Montecito, California

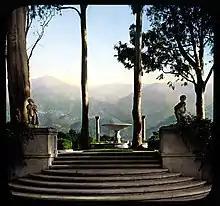
The gardens at Arcady, a Mission Revival estate built in 1905 for industrialist George Owen Knapp

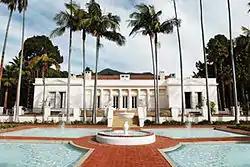
El Fureidis, designed in 1906 by architect Bertram Goodhue

The site of present-day Montecito, along with the entire south coast of Santa Barbara County, was inhabited for over 10,000 years by the Chumash Indians. The Spanish arrived in the 18th century but left the region largely unsettled while they built the Presidio and Mission Santa Barbara farther west.